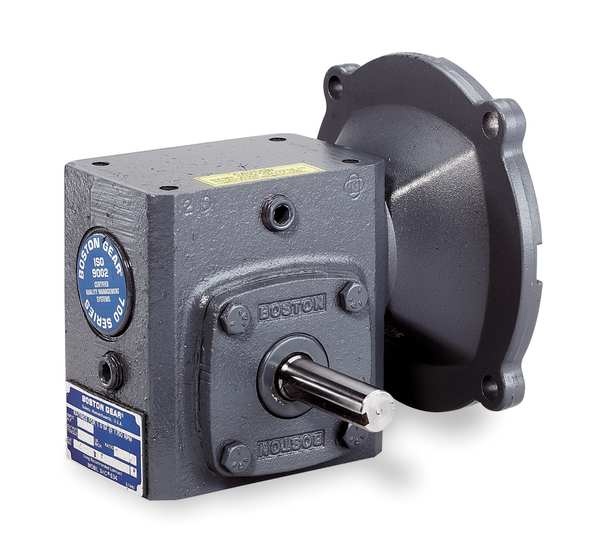
Speed Reducer, C-Face, 210TC/250UC, 50:1
Brand: Boston Gear
Speed Reducer, Input Connection Type C-Face, Gear Type Worm, Output Shaft Type Round, Maximum Output Speed 35 RPM, Motor Frame Designation 210TC/250UC, Worm Center Distance 6 in, Base to Center 6.5 in, Gear Ratio 50:1, Rotation CW/CCW, Maximum Input Horsepower 6.1 hp, Maximum Output Torque 9378 in-lb, Overhung Load Capacity 2,400 ft-lb, Mounting Orientation Any Angle, Housing Material Cast Iron, Bearing Type Tapered Roller, Gear Material Hardened and Ground Steel graingerSKU: 1L884, zoro_no: G9827264
Category: Business & Industrial > Hotel & Hospitality > Hospitality Supplies > Underbar Equipment > Speed Rails